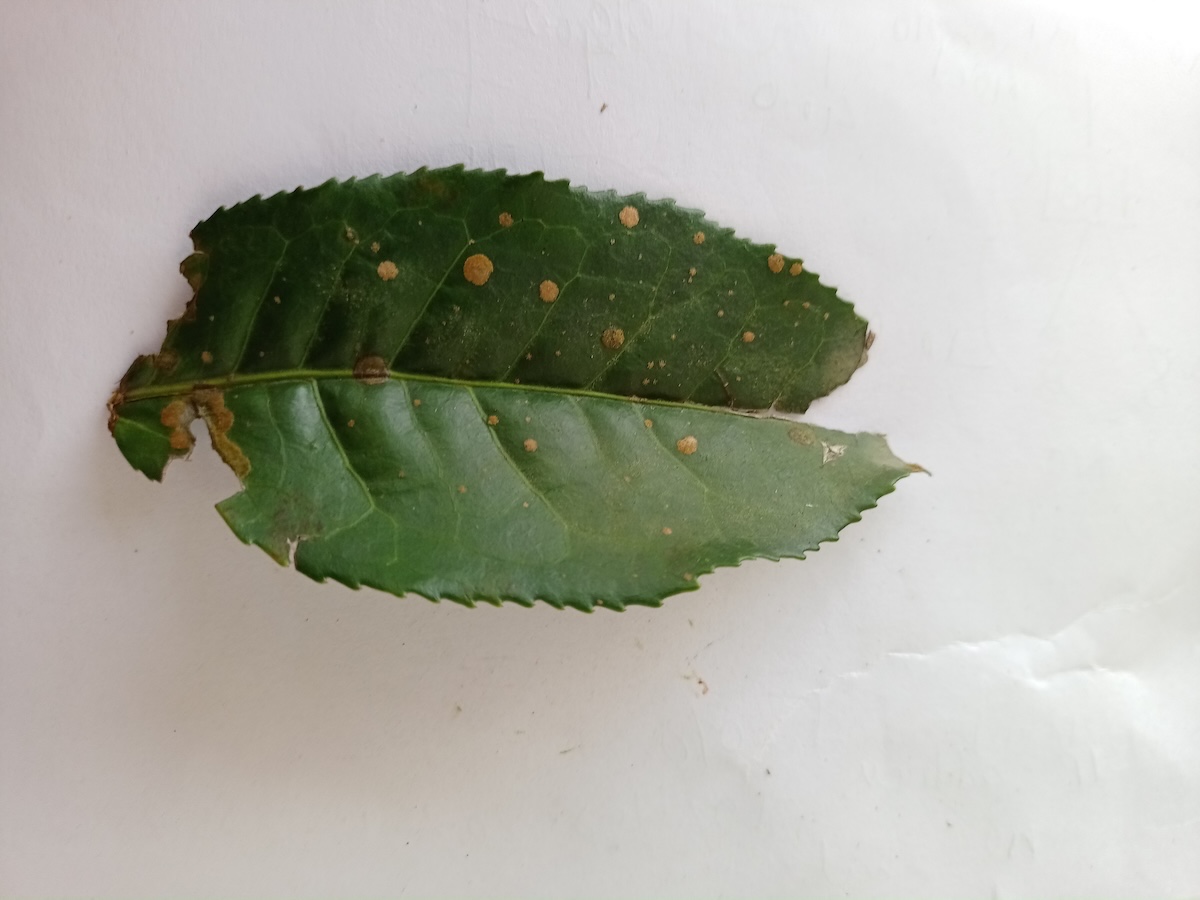
Label: Tea algal leaf spot